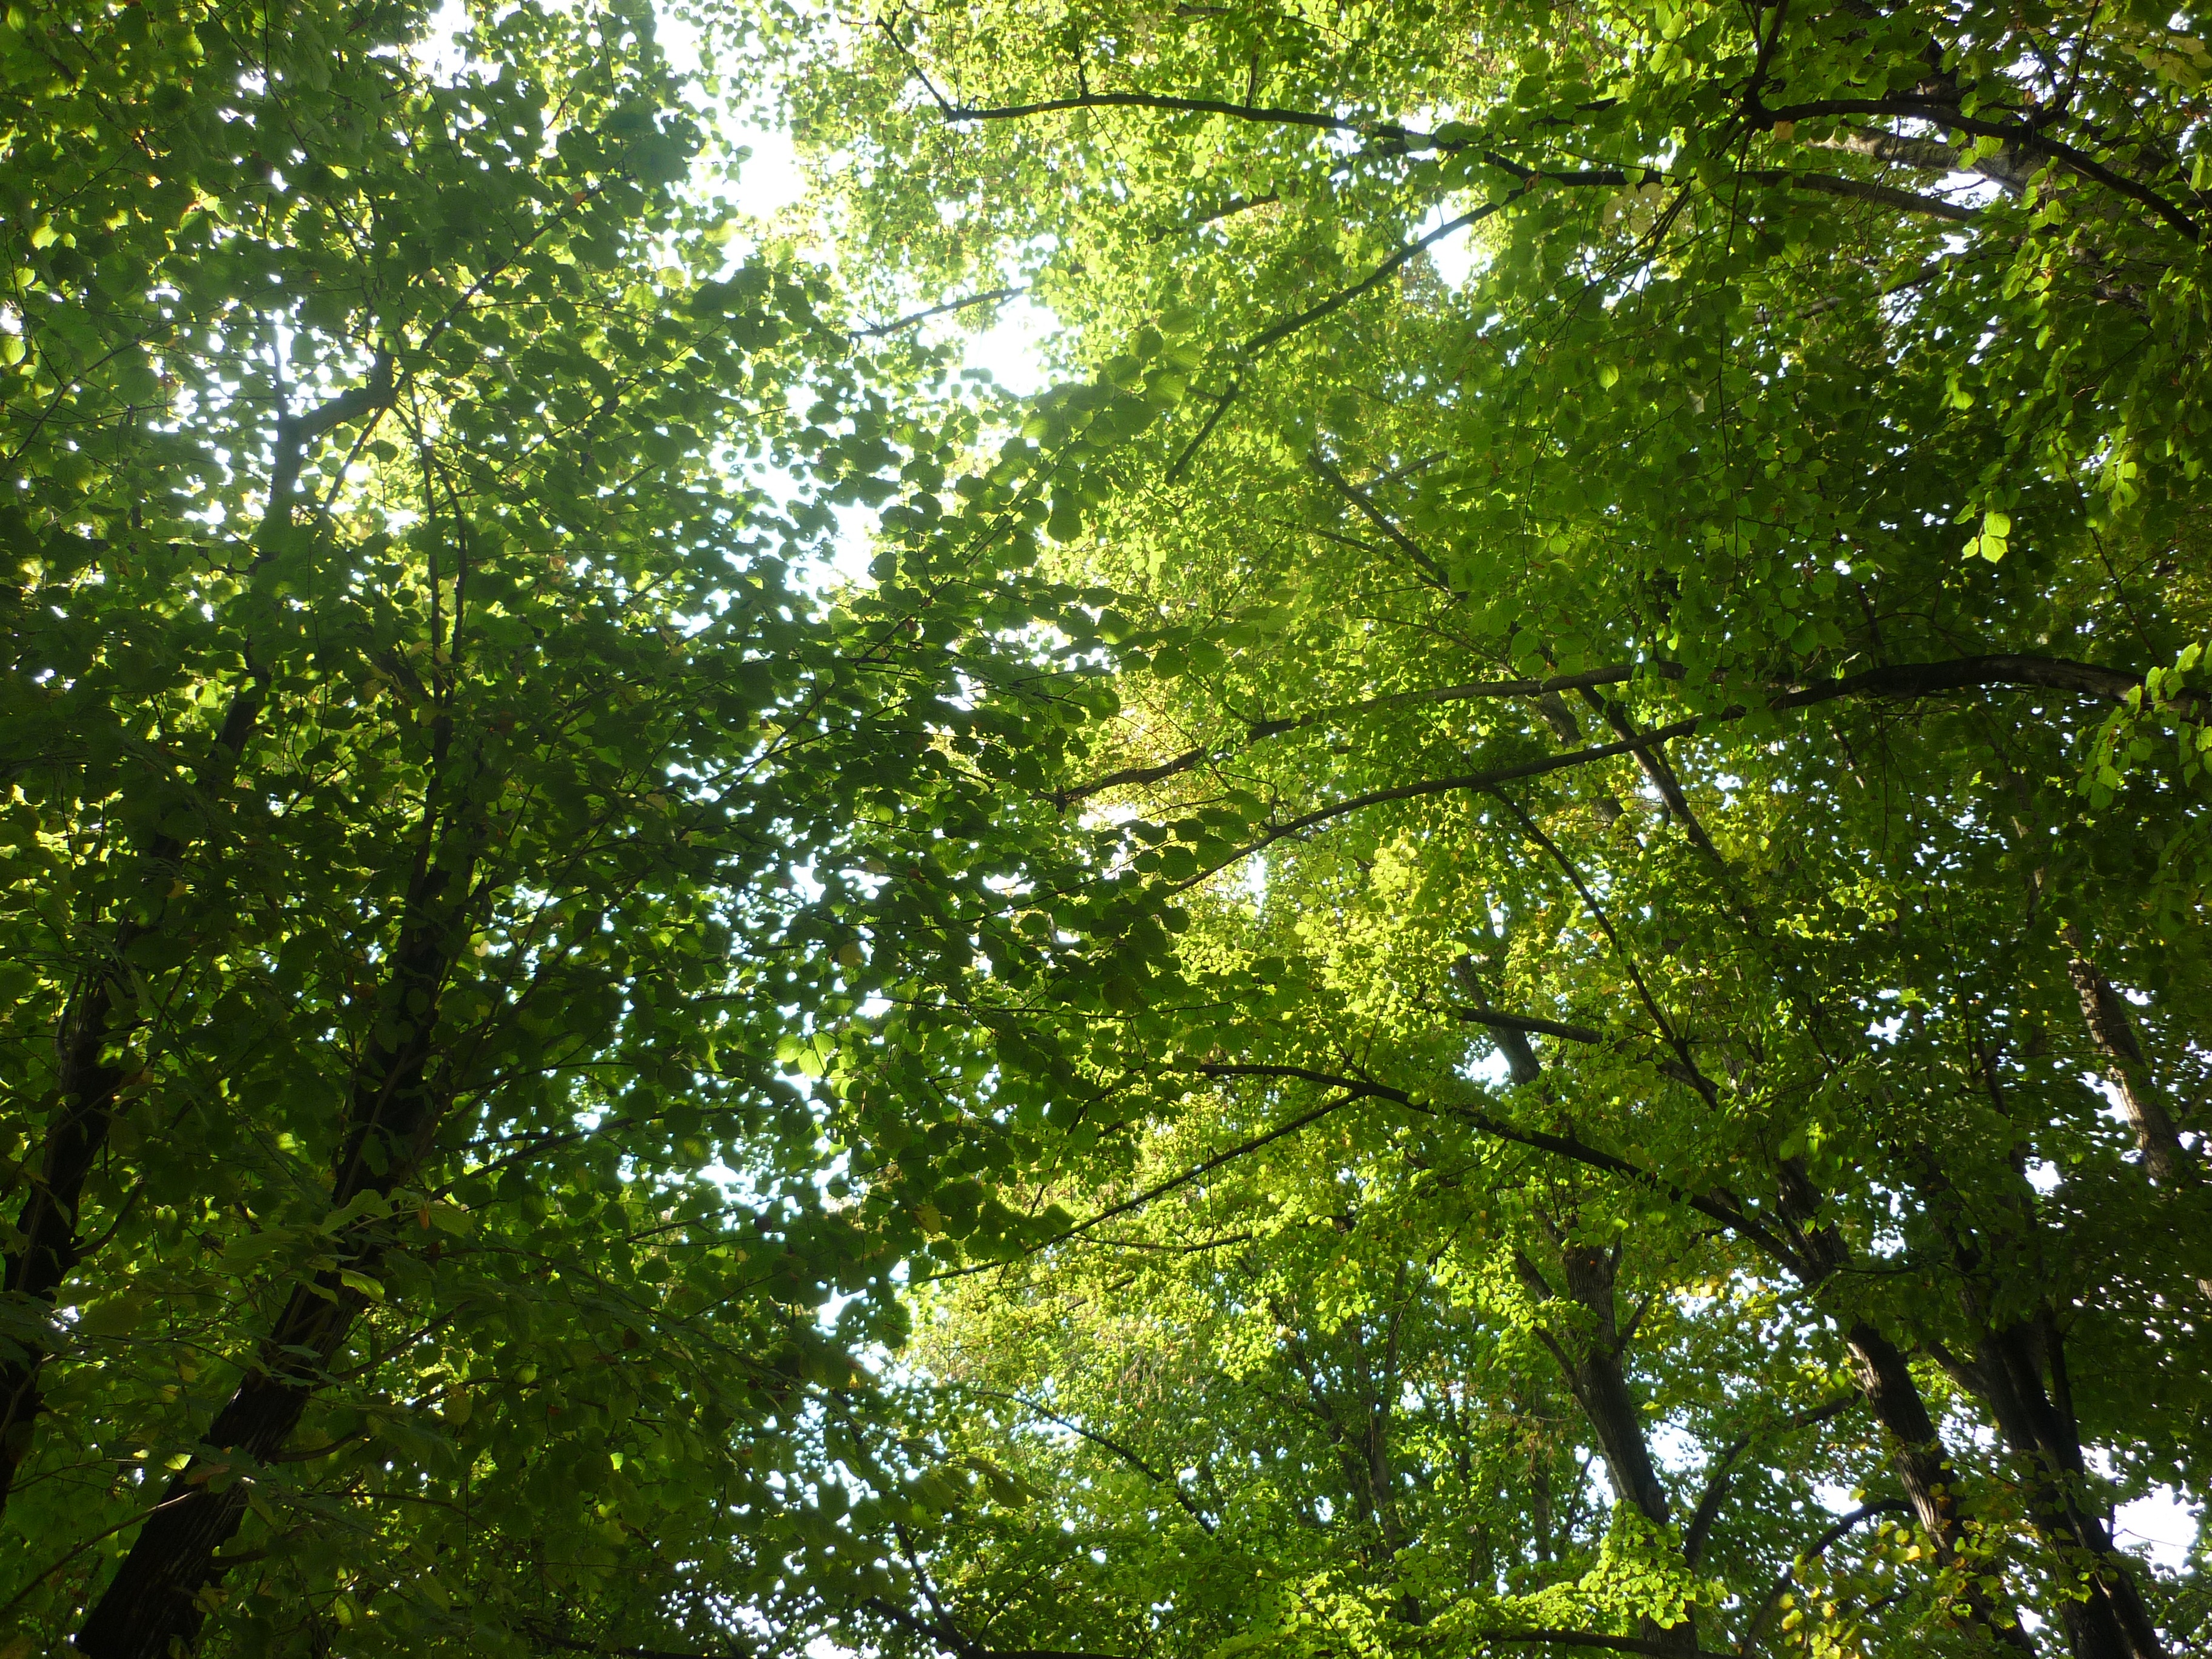
tree, nature, forest, branch, plant, sunlight, leaf, summer, green, jungle, autumn, botany, trees, vegetation, rainforest, deciduous, grove, woodland, habitat, ecosystem, flowering plant, old growth forest, natural environment, woody plant, temperate broadleaf and mixed forest, land plant